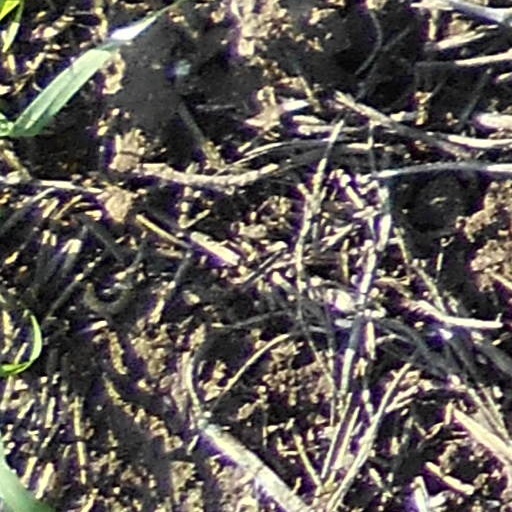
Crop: wheat